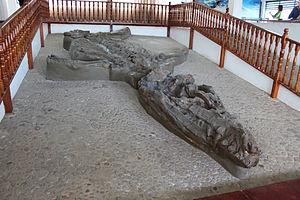
Kronosaurus, « lézard de Cronos », est un genre éteint de Pliosauroidea. Il était parmi les plus grands pliosaures connus et a été nommé d'après le père des dieux grecs, Kronos. Il vivait pendant le Crétacé inférieur durant l'Aptien et l'Albien, soit il y a environ entre ≃125,0 et 100,5 millions d'années.
Les sauroptérygiens, forment un super-ordre éteint de reptiles marins caractérisé par une adaptation radicale de leur ceinture pectorale, adaptée pour supporter de puissants coups de nageoires. Certains sauroptérygiens plus tardifs, tels que les celebres pliosaures, ont développé un mécanisme similaire dans leur bassin. Uniquement parmi les reptiles, les sauroptérygiens déplaçaient leur queue verticalement comme les cétacés et les siréniens modernes.